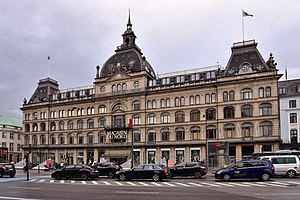
Magasin du Nord
Magasin du Nord på Kongens Nytorv i København.
A/S Th. Wessel & Vett, Magasin du Nord, i daglig tale blot Magasin, er en kæde af stormagasiner, der blev stiftet i 1868 i Aarhus og som i dag har forretninger på Kongens Nytorv og i Fields i København samt i Lyngby, Rødovre, Odense, Aarhus og Aalborg. Koncernen beskæftigede i 2009 ca. 1.000 fuldtidsansatte og havde i regnskabsåret 2011/12 en omsætning på 2,2 mia. kr. Magasin er ejet af den britiske stormagasinkæde Debenhams.